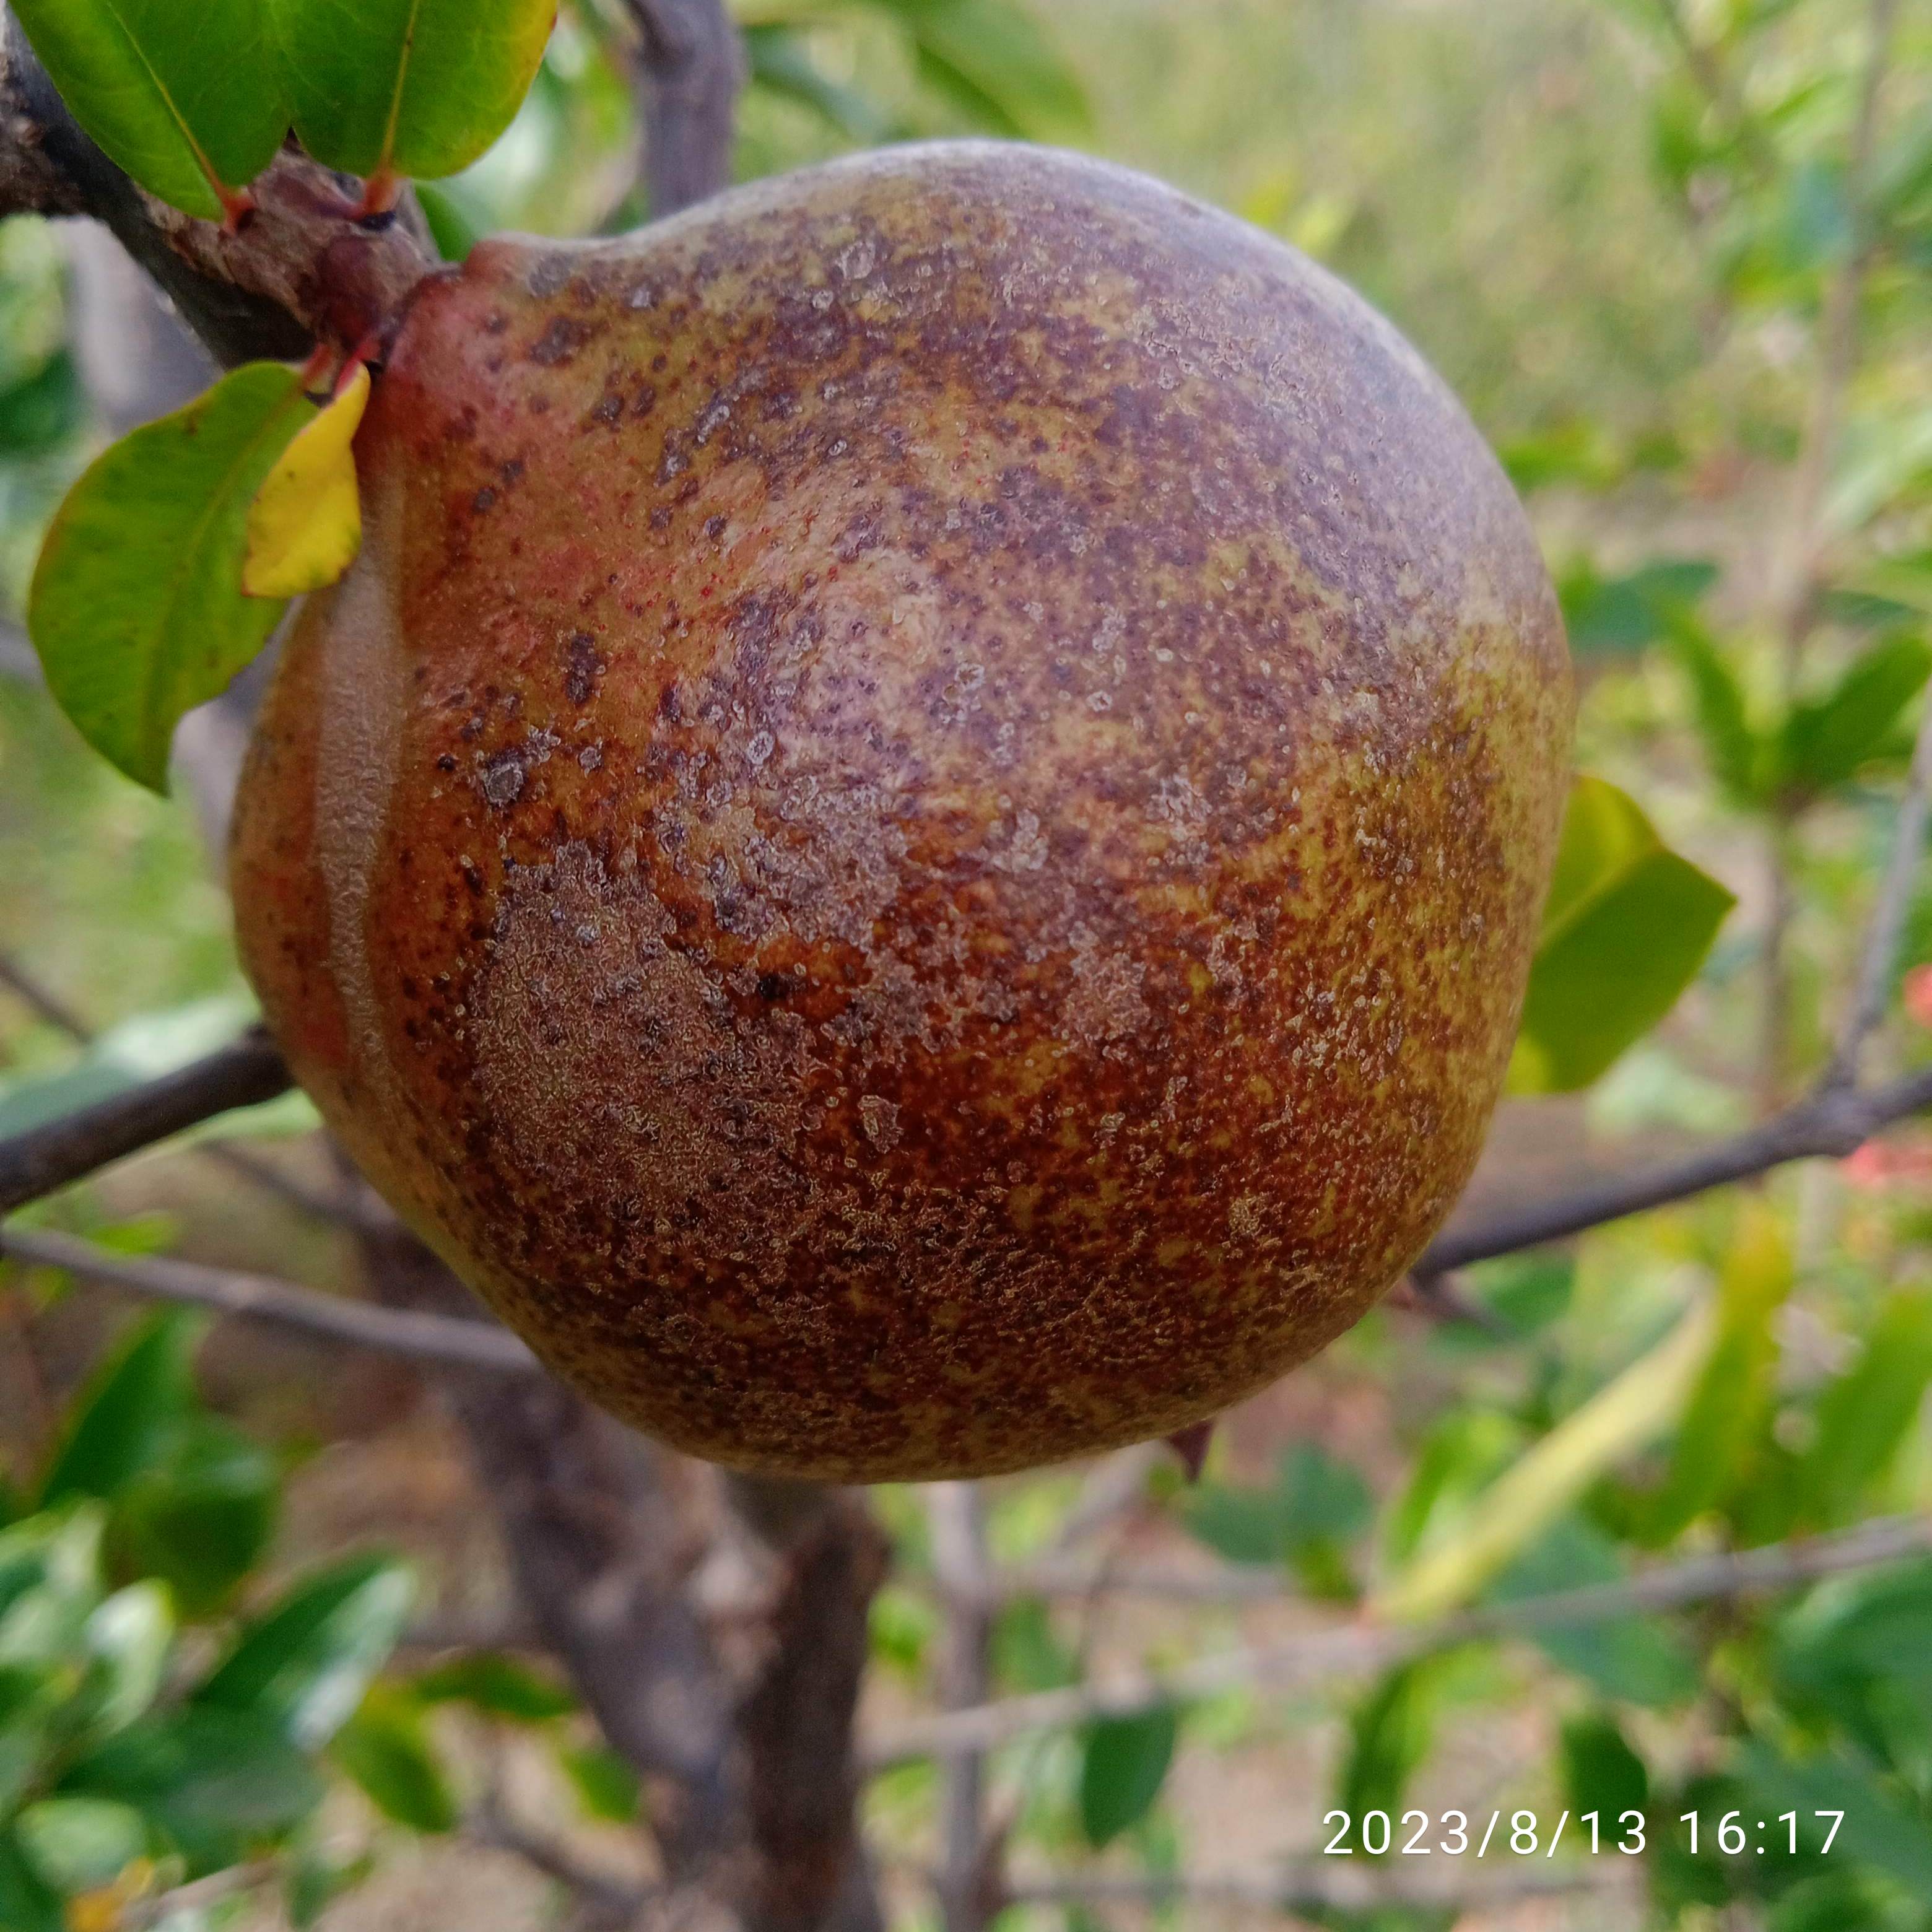
Label: Cercospora